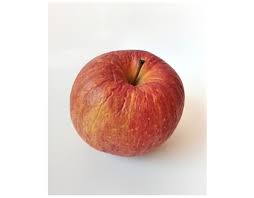
Waste category: biological